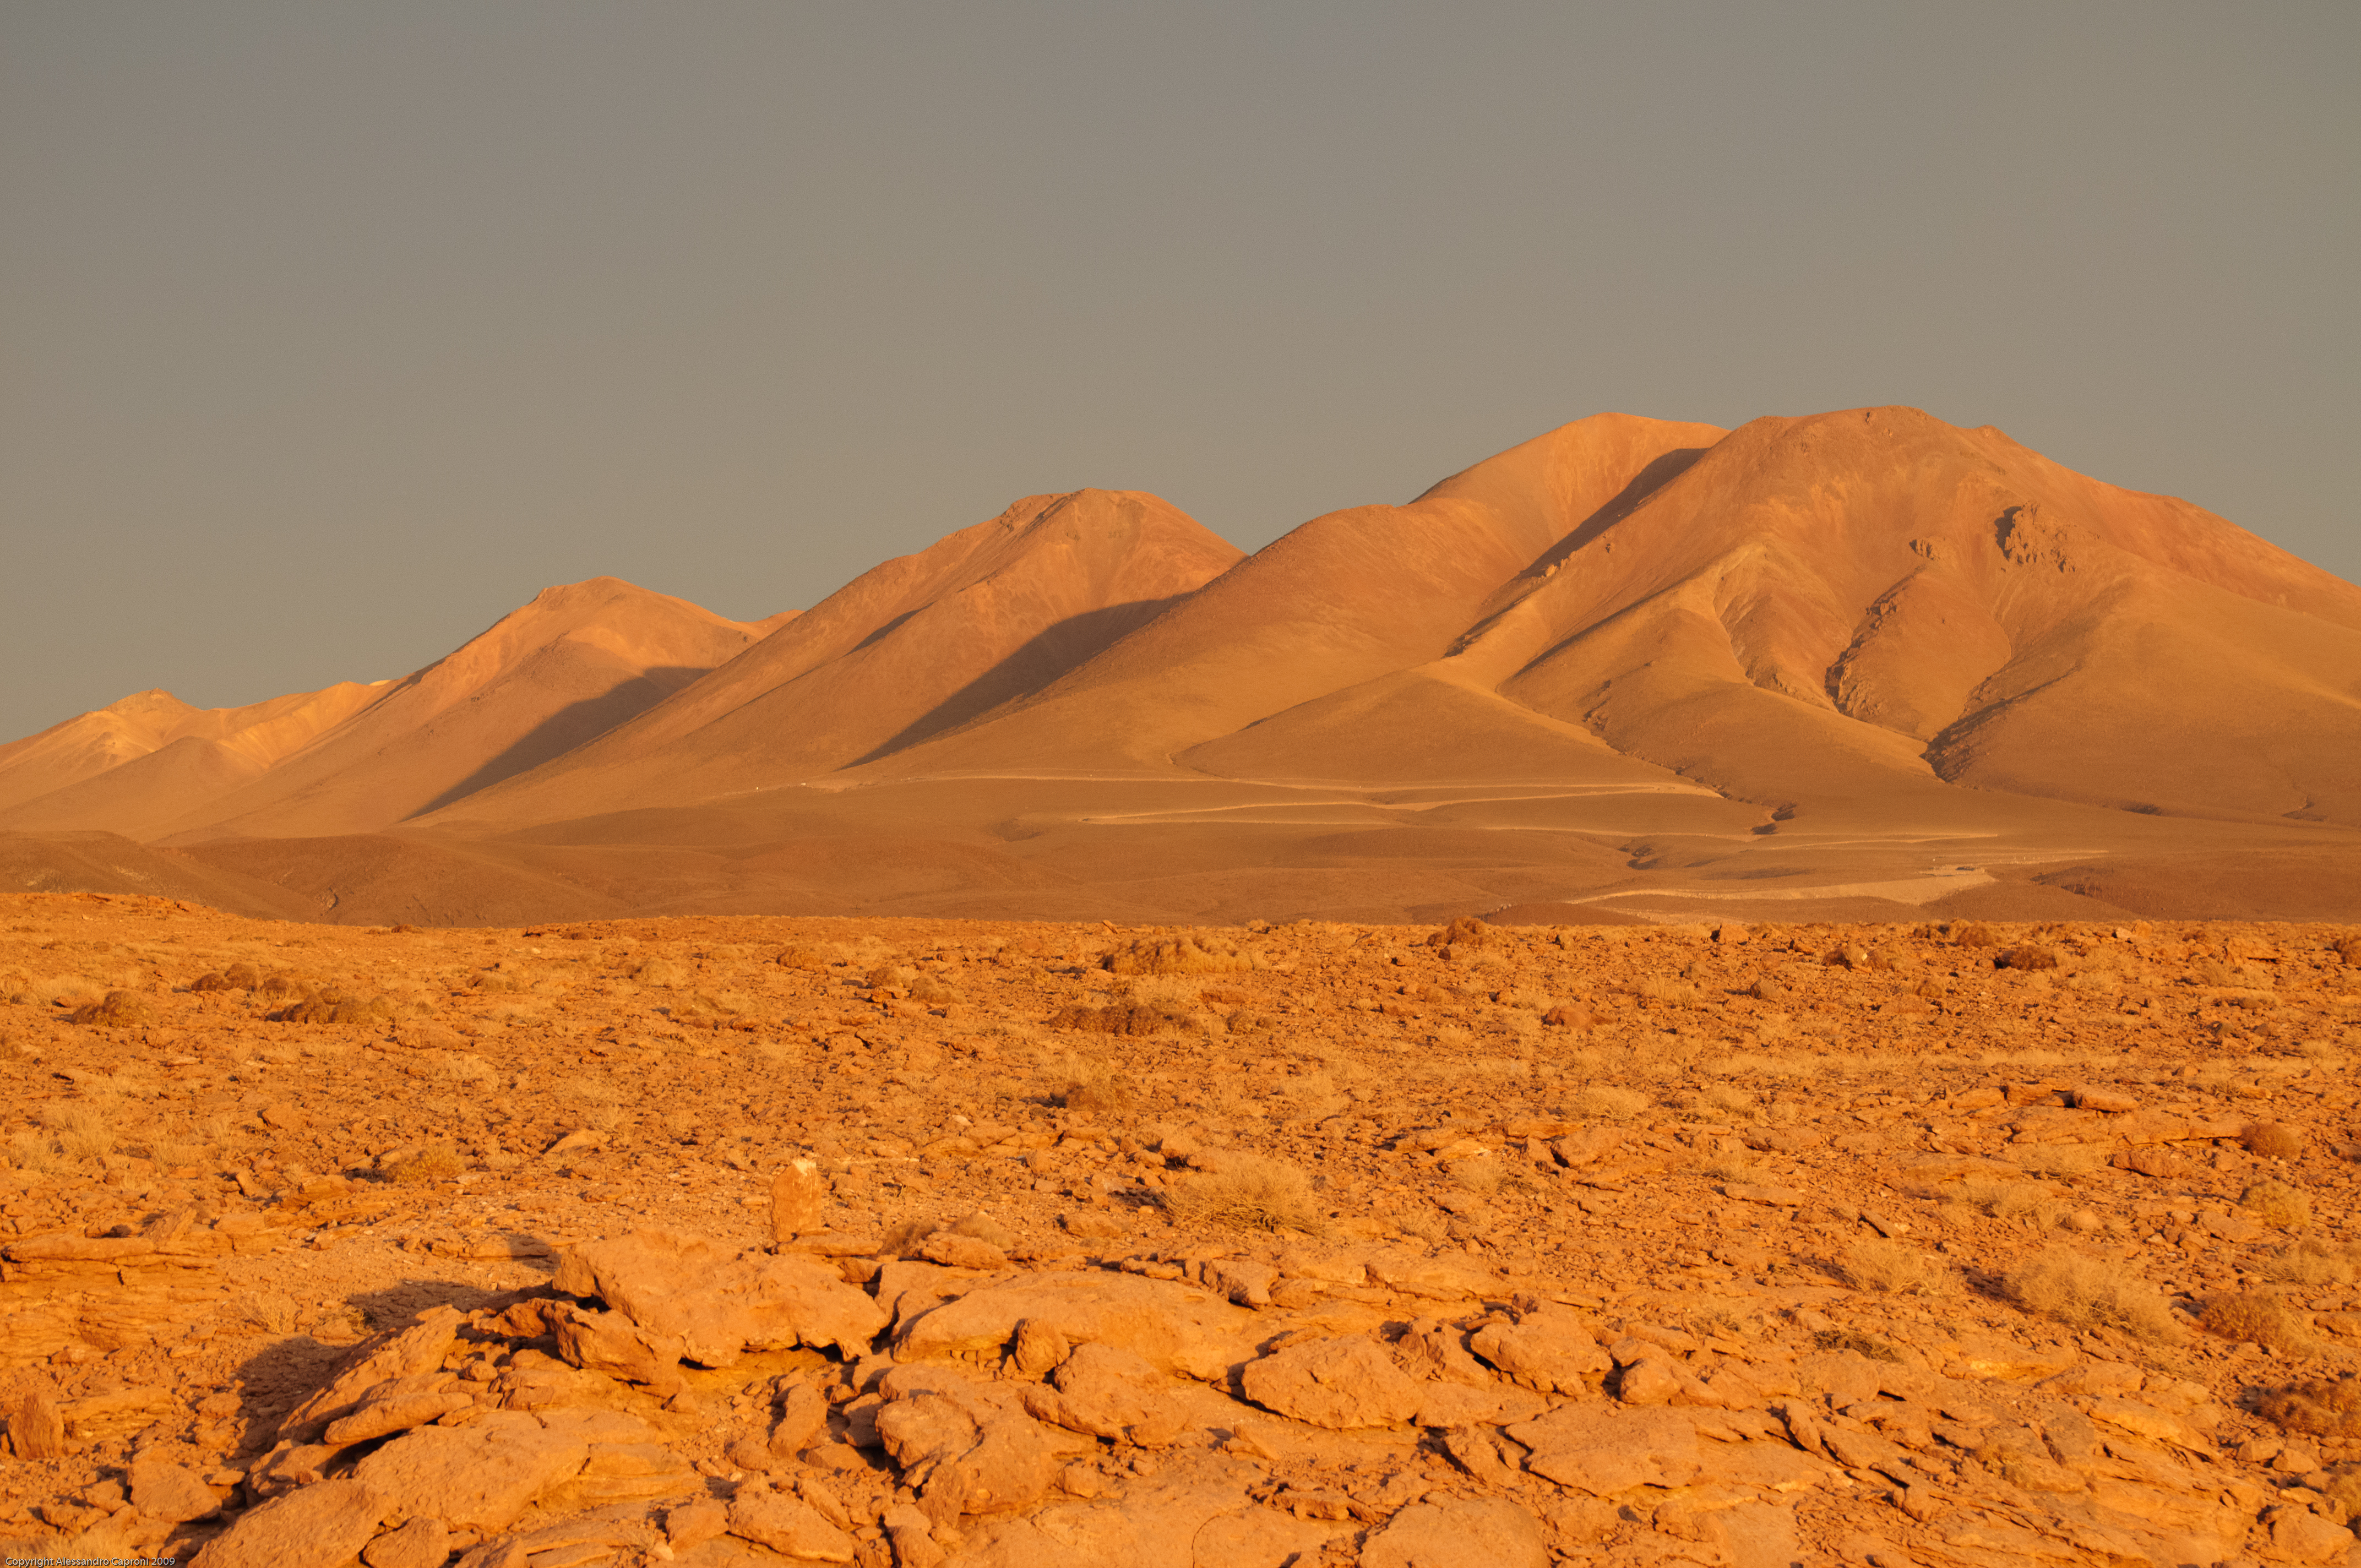
landscape, sand, rock, mountain, desert, valley, formation, soil, nikon, plain, chile, geology, badlands, plateau, sahara, wadi, butte, eso, sanpedrodeatacama, alma, d300, osf, landform, erg, natural environment, geographical feature, aeolian landform, mountainous landforms